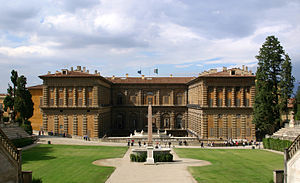
Palazzo Pitti / Andre gallerier / Vognmuseet
Facaden mod amfiteateret i Boboli-haverne.
Palazzo Pitti er et stort renæssancepalace i Firenze, Italien. Det er beliggende på den sydlige side af floden Arno, nær Ponte Vecchio. Kernen i det nuværende palads daterer sig til 1458, og var oprindeligt bolig for den ambitiøse bankier Luca Pitti.